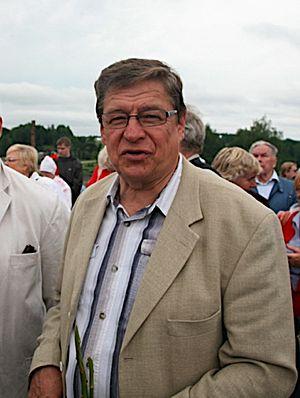
Mait Klaassen